History of citizenship

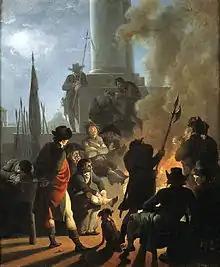
Painting recreating a scene from the French Revolution. It linked citizenship with popular sovereignty.

In the feudal system, there were relationships characterized as reciprocal, with bonds between lords and vassals going both ways: vassals promised loyalty and subsistence, while lords promised protection. The basis of feudal arrangement was control over land. The loyalty of a person was not to a law, or to a constitution, or to an abstract concept such as a nation, but to a person, namely, the next higher-level up, such as a knight, lord, or king. One view is that feudalism's reciprocal obligation system gave rise to the idea of the individual and the citizen. According to a related view, Magna Carta, while a sort of "feudal document", marked a transition away from feudalism since the document was not a personal unspoken bond between nobles and the king, but rather was more like a contract between two parties, written in formal language, describing how different parties were supposed to behave towards each other. Magna Carta gave assurances that the liberty, security and freedom of individuals were "inviolable". Gradually the personal ties linking vassals with lords were replaced with contractual and more impersonal relationships.